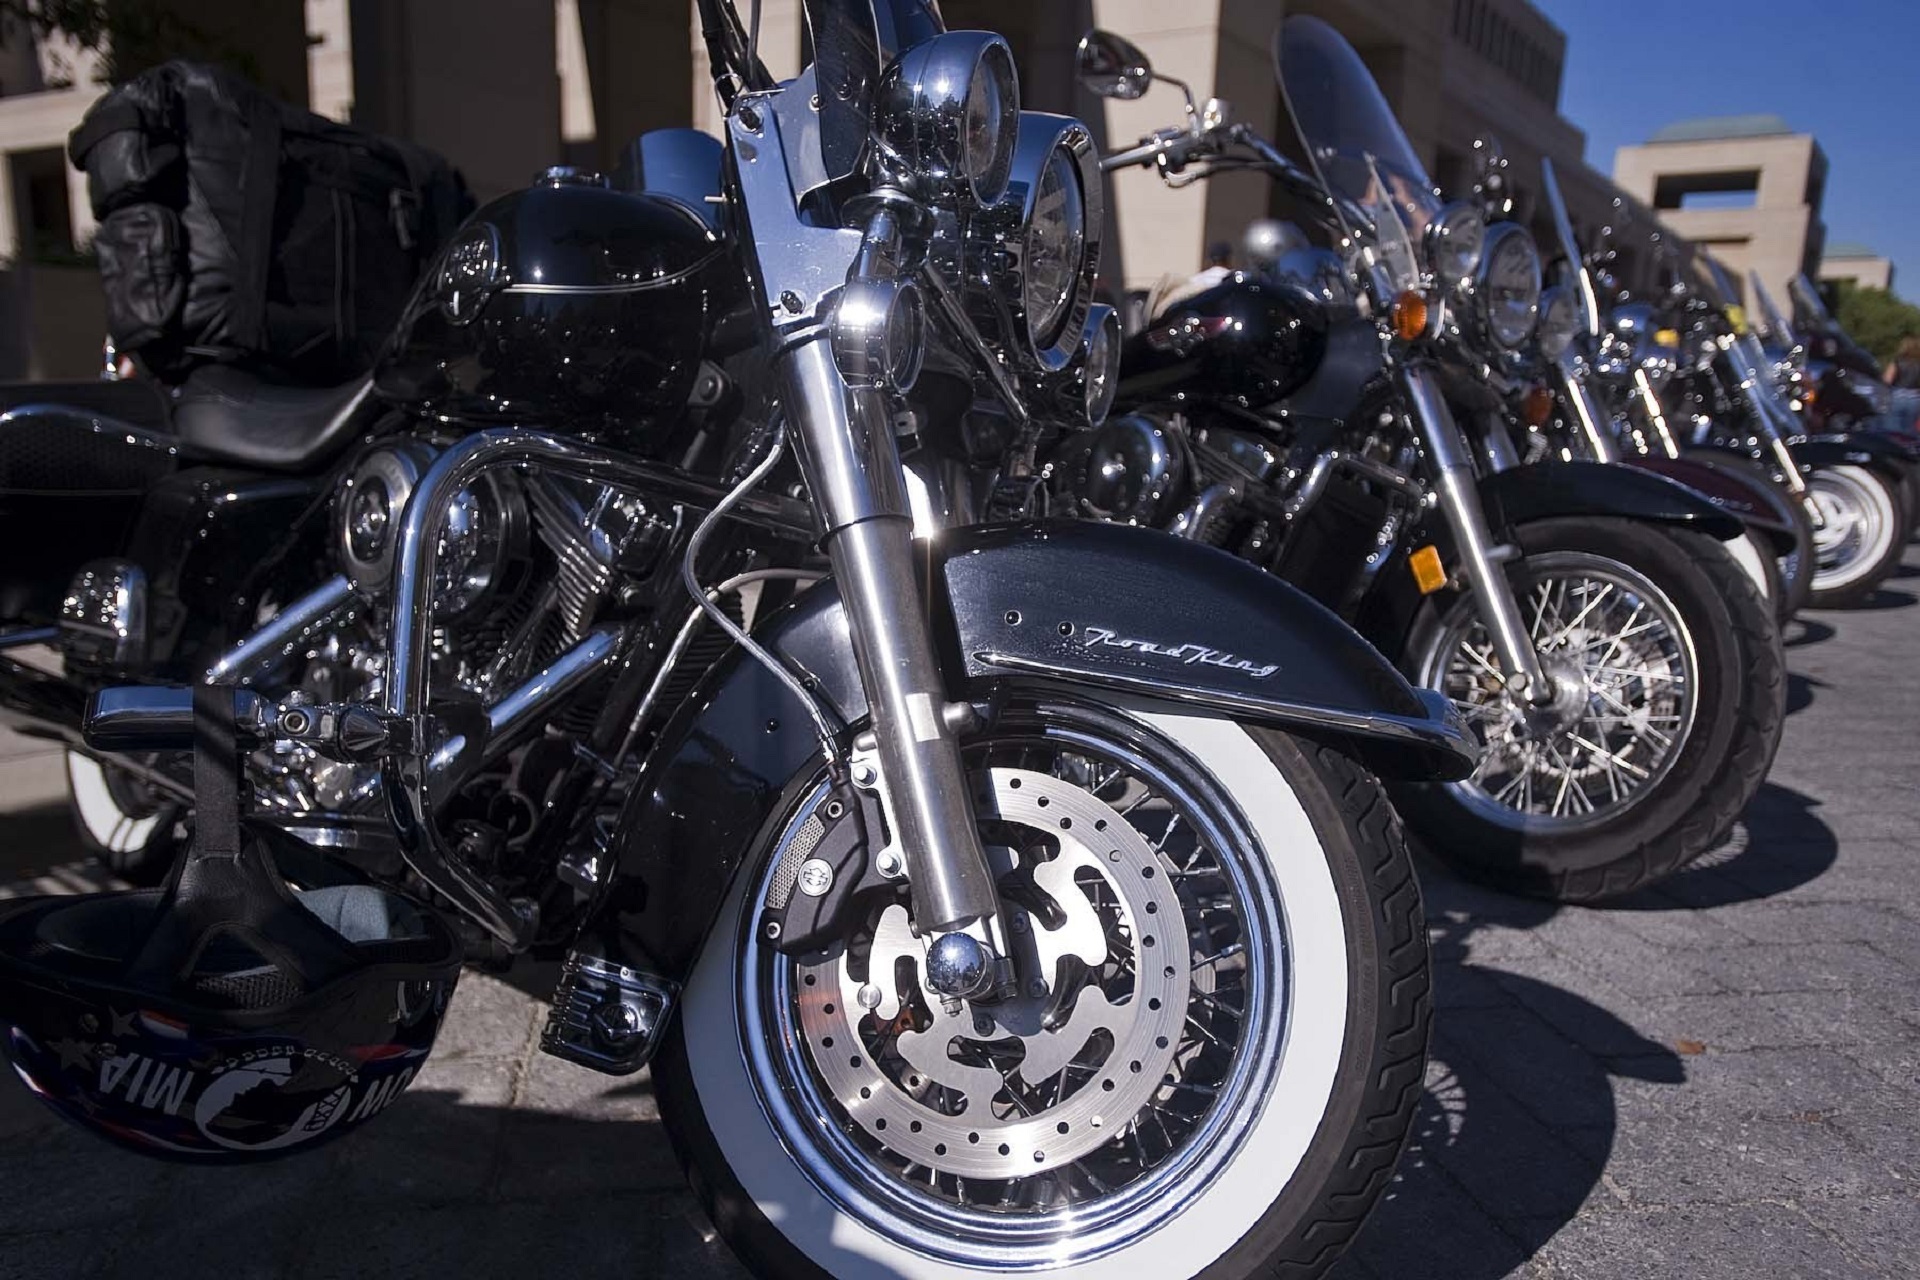
row, car, wheel, transportation, vehicle, motorcycle, ride, parked, engine, wheels, bikes, chopper, motorcycles, cruiser, motorcycling, land vehicle, automobile make, automotive exterior